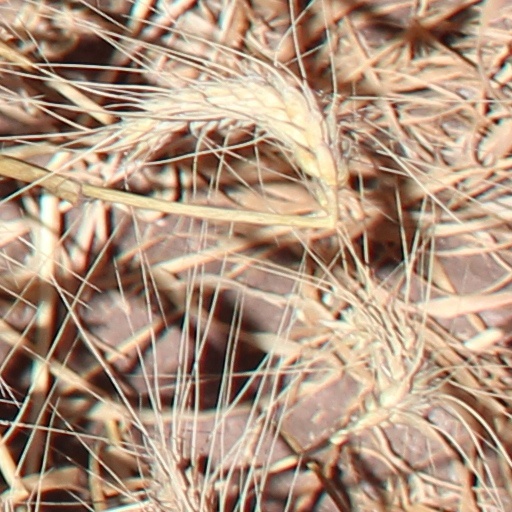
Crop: wheat